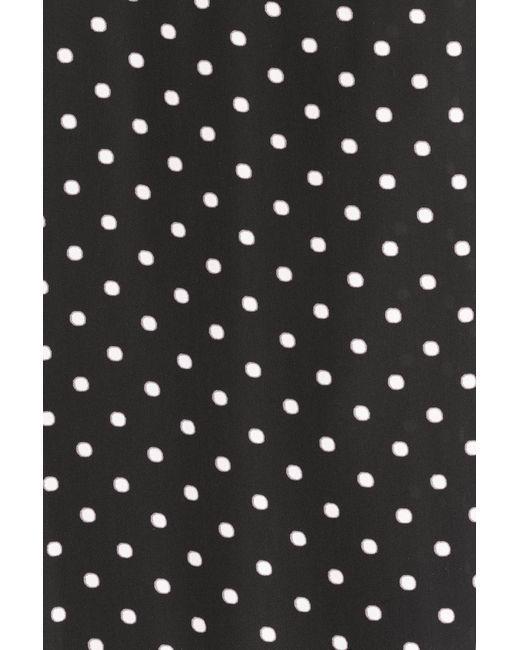
Faltenrock schwarz mit weißen Punkten